The Fresh Air Fund

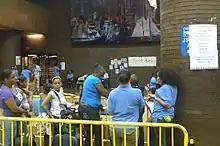
Gathering to board buses

The Fresh Air Fund is a 501(c)(3) not-for-profit agency founded in 1877. The Fund operates six sleep-away camps in New York’s Mid-Hudson Valley, places children with volunteer host families along the East Coast, and runs year-round leadership, career exploration and educational programs. The Fresh Air Fund has served more than 1.8 million children since its founding, with a goal of helping children "have new experiences, learn new skills and gain new perspectives."